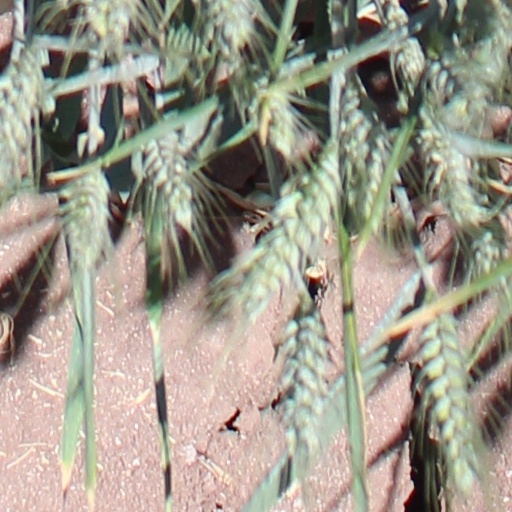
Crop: wheat